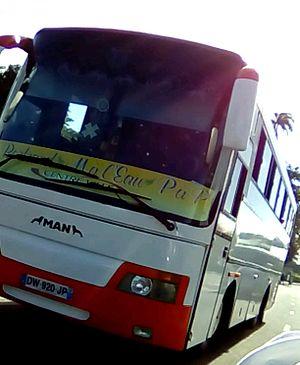
Un Man Acev Stylus aux Abymes (Guadeloupe)
Le Man Acev Stylus est un Midibus/Autocar de tourisme de la marque MAN, à plancher haut avec porte arrière, commercialisé à la fin des années 1990 jusqu'au milieu des années 2000.